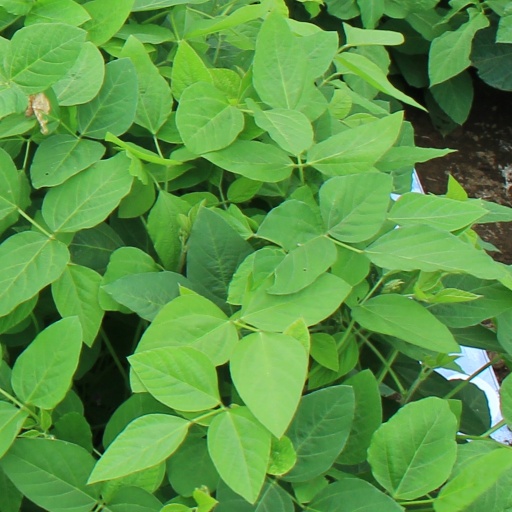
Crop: soybean